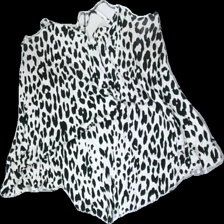
View: front
Type: Top
Category: Ladies
Brand: Gina Tricot
Colors: White, Black
Material: 100% viscose
Pattern: Animal print
Cut: Loose
Size: L
Season: Summer
Stains: Minor
Price range: <50
Recommended usage: Export